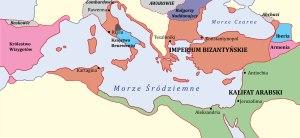
La conquête musulmane du Maghreb s'inscrit dans la continuité des premières conquêtes musulmanes suivant la mort de Mahomet en 632 et vise les territoires contrôlés par les Berbères et les Byzantins en Afrique du Nord.